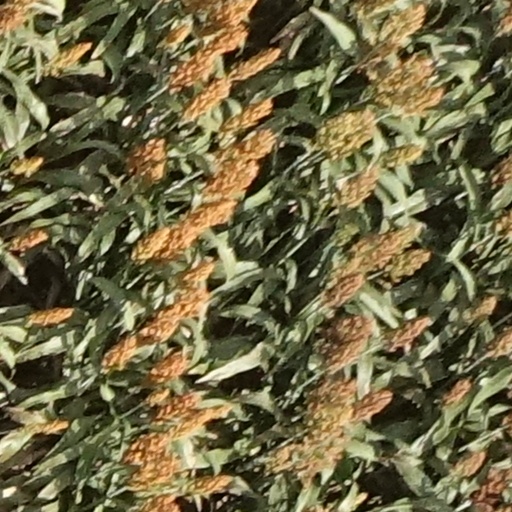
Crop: sorghum